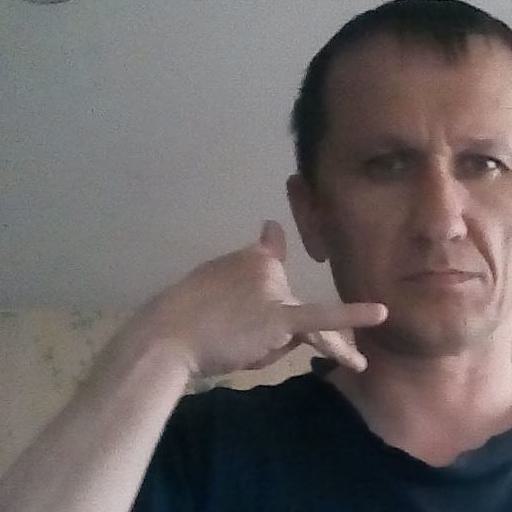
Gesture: call